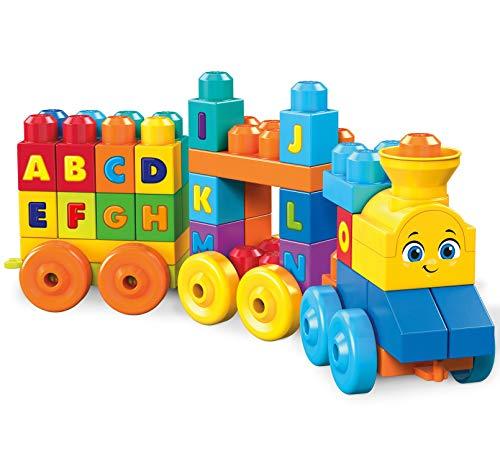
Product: Mega Bloks ABC Musical Train Building Set, 50 pieces
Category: Toys & Games | Building Toys
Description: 50-piece playset includes 3 rolling wheelbases, building blocks and special train shapes.
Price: $25.98
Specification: ProductDimensions:4.5x15x11.5inches|ItemWeight:2pounds|ShippingWeight:2.16pounds(Viewshippingratesandpolicies)|ASIN:B079KKTVSW|Itemmodelnumber:FWK22|Manufacturerrecommendedage:12months-5years|Batteries:1AAAbatteriesrequired.(included)